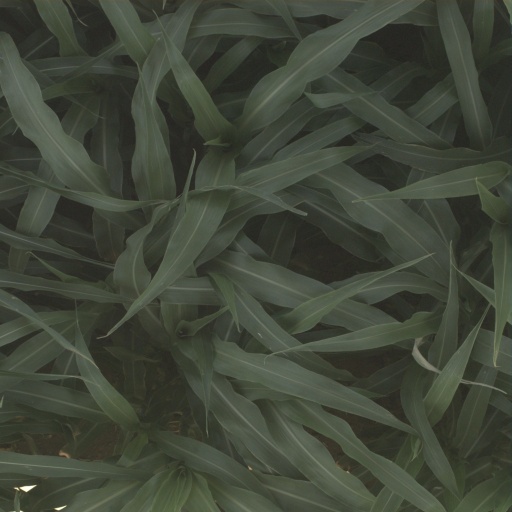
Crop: sorghum